Geats

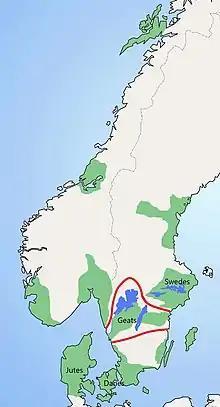
Geatish settlements during the 6th century, within the red lines. The green areas show the main areas of North Germanic settlement in Scandinavia.

The Geats, sometimes called "Goths", were a large North Germanic tribe who inhabited ("land of the Geats") in modern southern Sweden from antiquity until the Late Middle Ages. They are one of the progenitor groups of modern Swedes, along with the tribes of Swedes and Gutes. The name of the Geats also lives on in the Swedish provinces of and , the western and eastern lands of the Geats, and in many other toponyms.